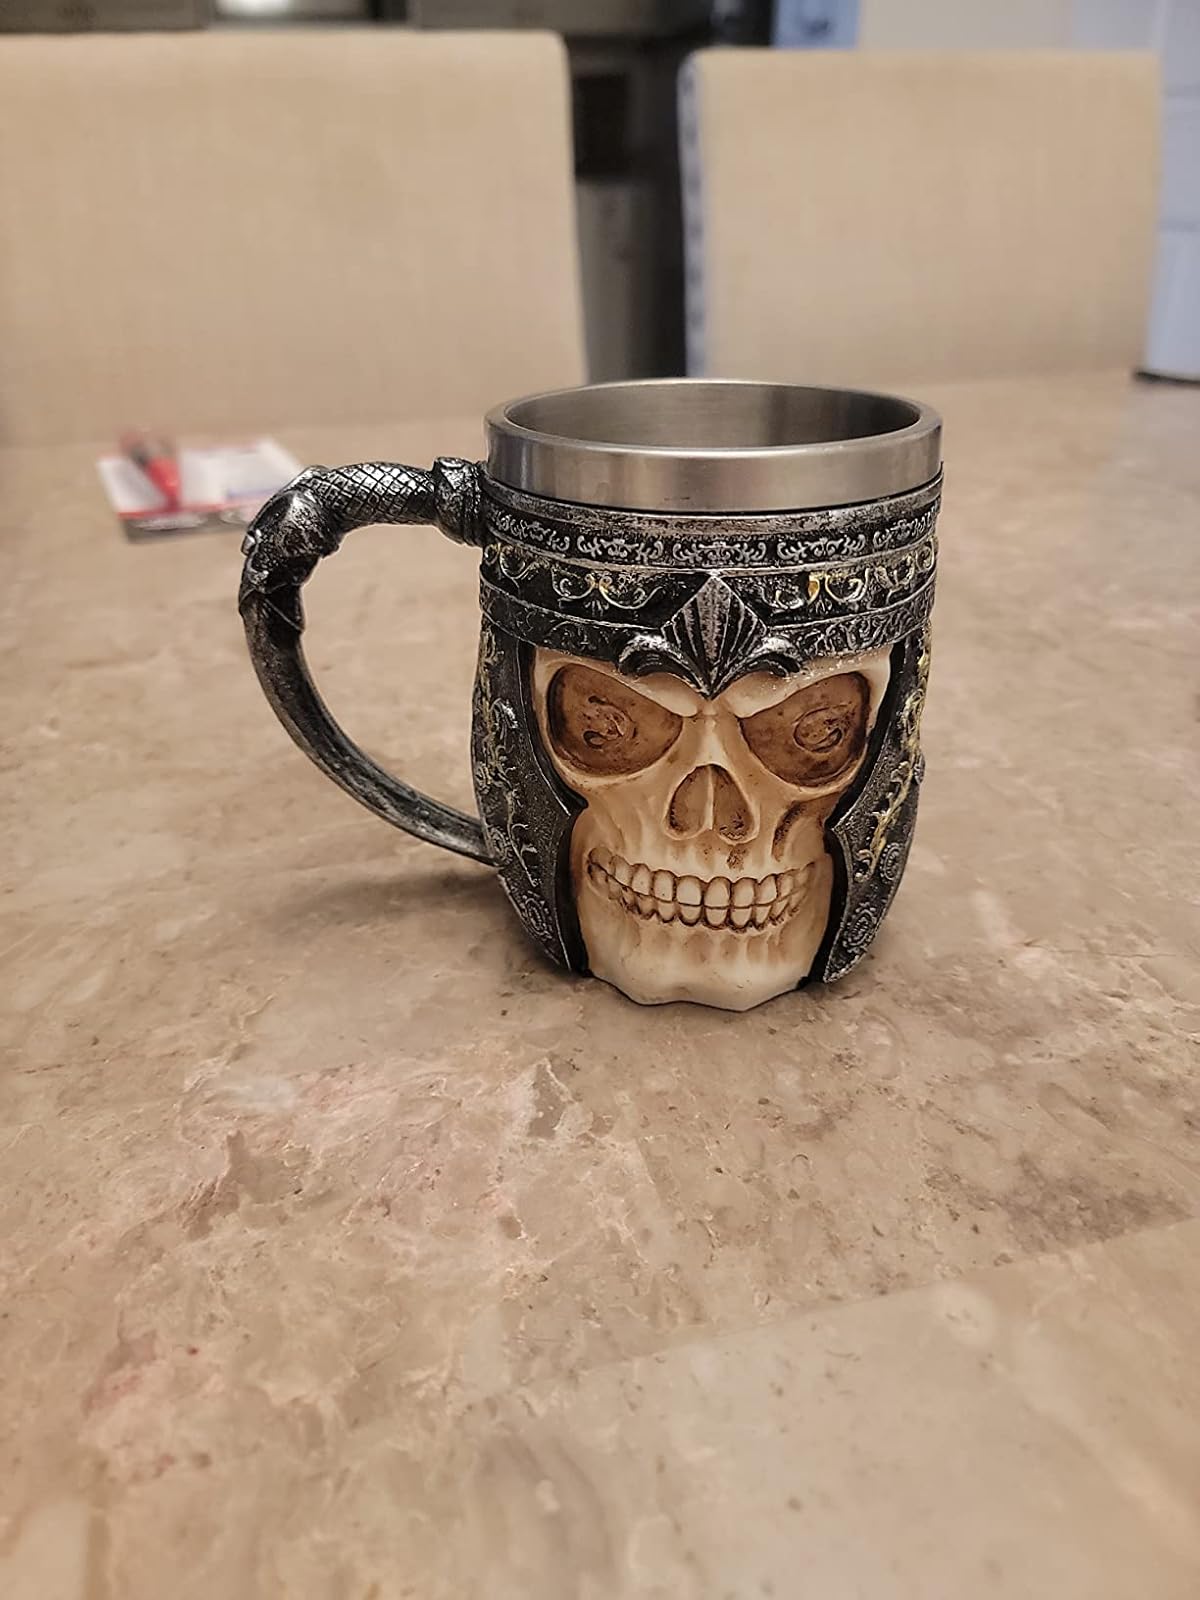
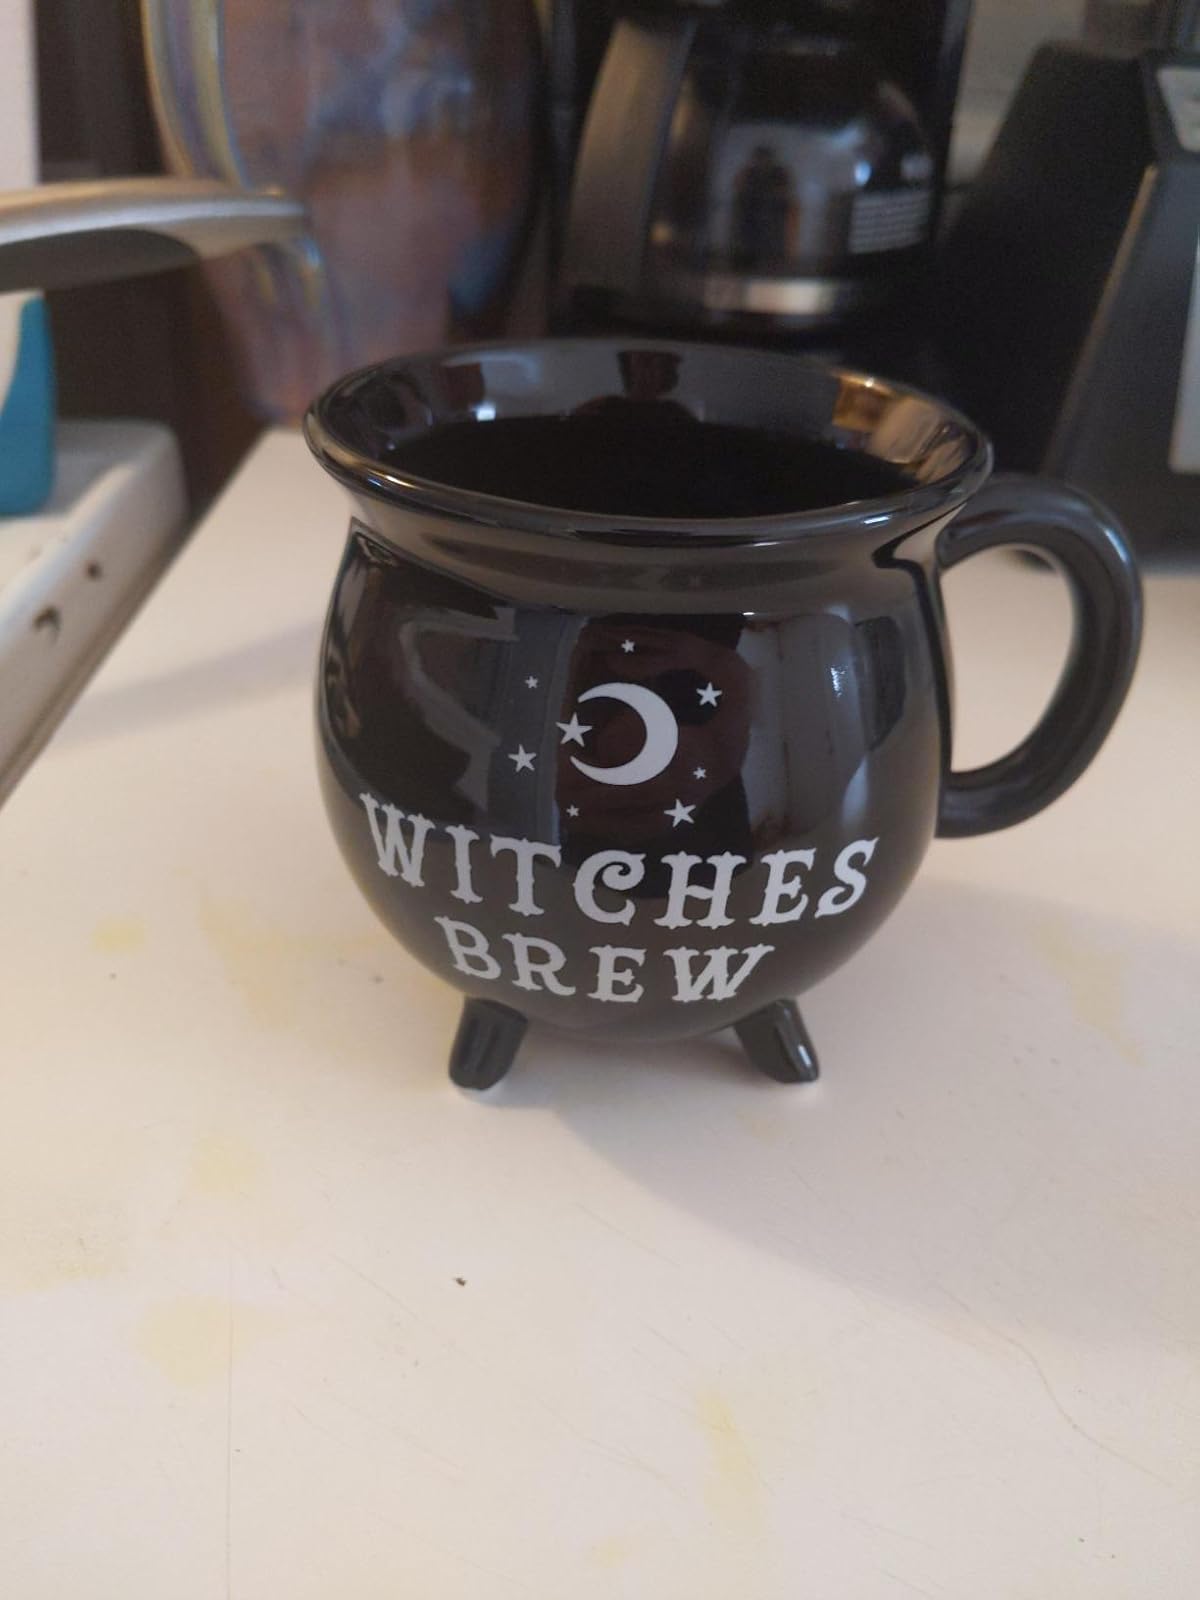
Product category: items_mug
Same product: no